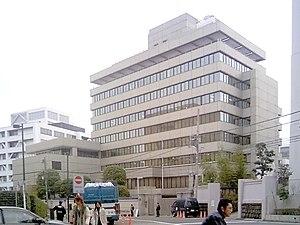
Chiyoda est un des 23 arrondissements spéciaux de Tokyo, créés le 15 mars 1947 pour réorganiser l'ancienne municipalité dissoute. L'arrondissement est parfois surnommée premier arrondissement de Tokyo par certains Japonais. L'arrondissement se situe dans l'hypercentre de Tokyo, autour du palais impérial, il renferme la plupart des hauts lieux de la politique japonaise : le Parlement, la résidence du Premier ministre, la cour suprême, ainsi que de nombreux ministères et bâtiments administratifs. Le sanctuaire de Yasukuni destiné à rendre hommage à quiconque « ayant donné sa vie au nom de l'empereur du Japon » se trouve également sur son territoire. Par ailleurs, il comprend de nombreux sièges sociaux et de banques. Il y a également du côté ouest du palais des quartiers résidentiels de prestige, notamment Bancho, Kudanminami, Kudankita ou bien Kojimachi. De nombreux hôtels de luxe sont sur l'arrondissement : l'Hôtel impérial, The Peninsula Tokyo, Hoshinoya Tokyo, Shangri-la Tokyo, Tokyo Station Hotel, Palace Hotel, Four Seasons Hotel Tokyo.
L'Association générale des Coréens résidant au Japon regroupe 35 % des quelques 613 791 Coréens résidant au Japon. La Chongryon, actuellement présidée par Ho Jong-man, est le principal relais d'influence de la Corée du Nord au sein de la diaspora coréenne au Japon.